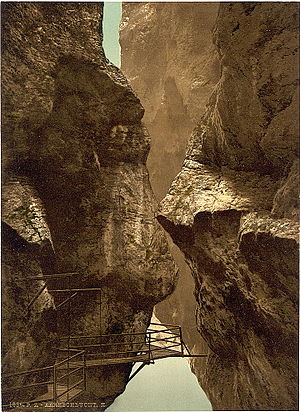
Aareschlucht
Aare-slugten nær Meiringen, omkring år 1900
Aareschlucht er en kløft nær Meiringen i Berner Oberland, Schweiz. Gennem kløften løber floden Aare på dens vej fra Grimsel-passet til Brienzer-søen med en gennemsnitlig hastighed på 12 km/h.